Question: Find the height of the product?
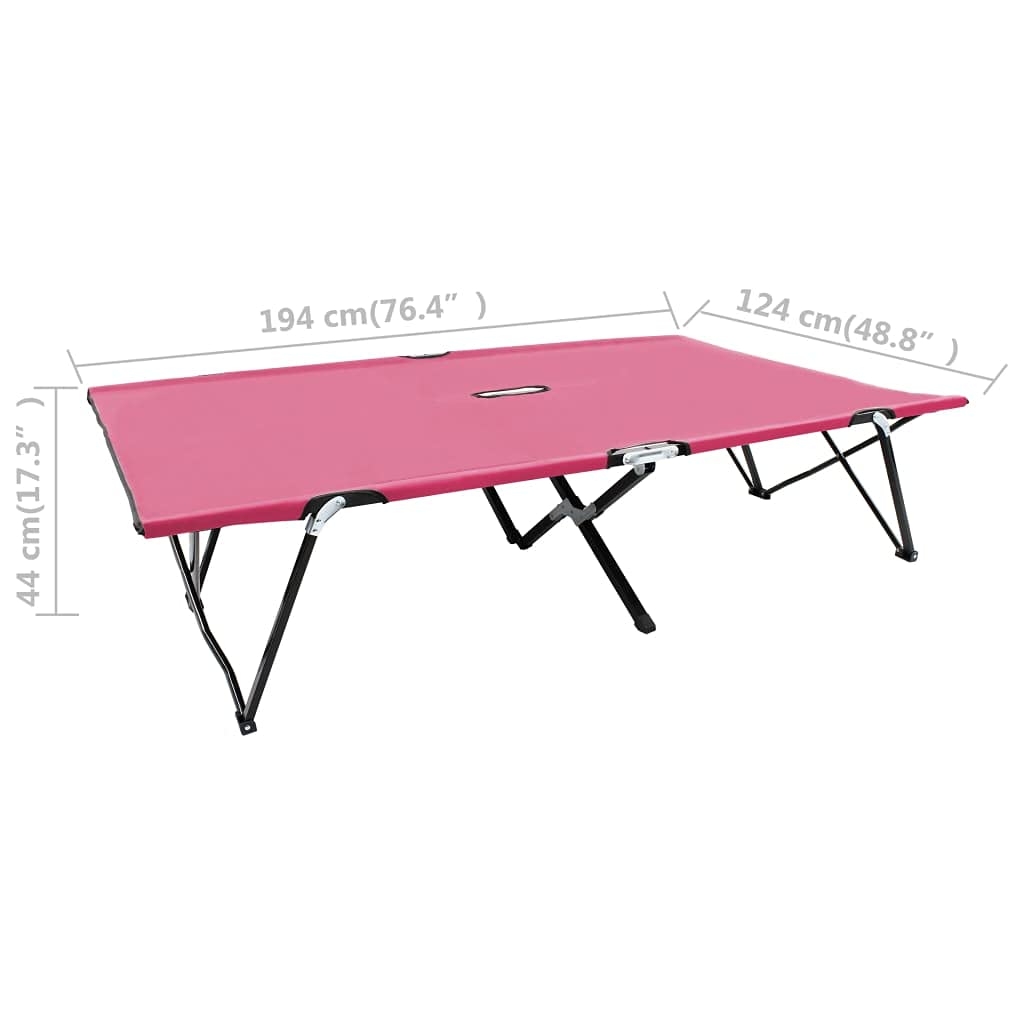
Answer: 17.3 inch